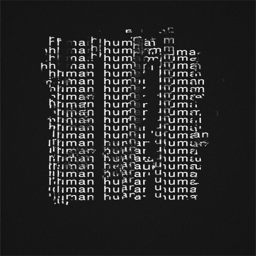
somewhere along the lines of her dna , the genes had erased part of what was human .